Iddaru Iddare

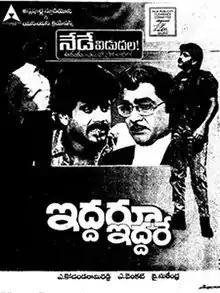
Theatrical release poster

Iddaru Iddare is a 1990 Telugu-language action drama film, produced by Akkineni Venkat and Yarllagada Surendra under Annapurna Studios and S.S. Creations banner and directed by A. Kodandarami Reddy. It stars Akkineni Nageswara Rao, Nagarjuna and Ramya Krishna, with music composed by Raj–Koti.